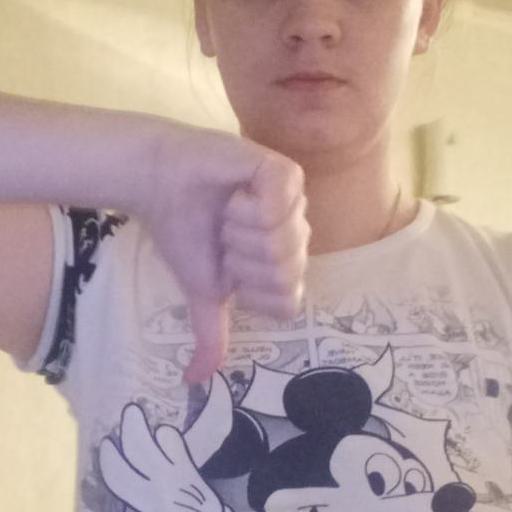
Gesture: dislike